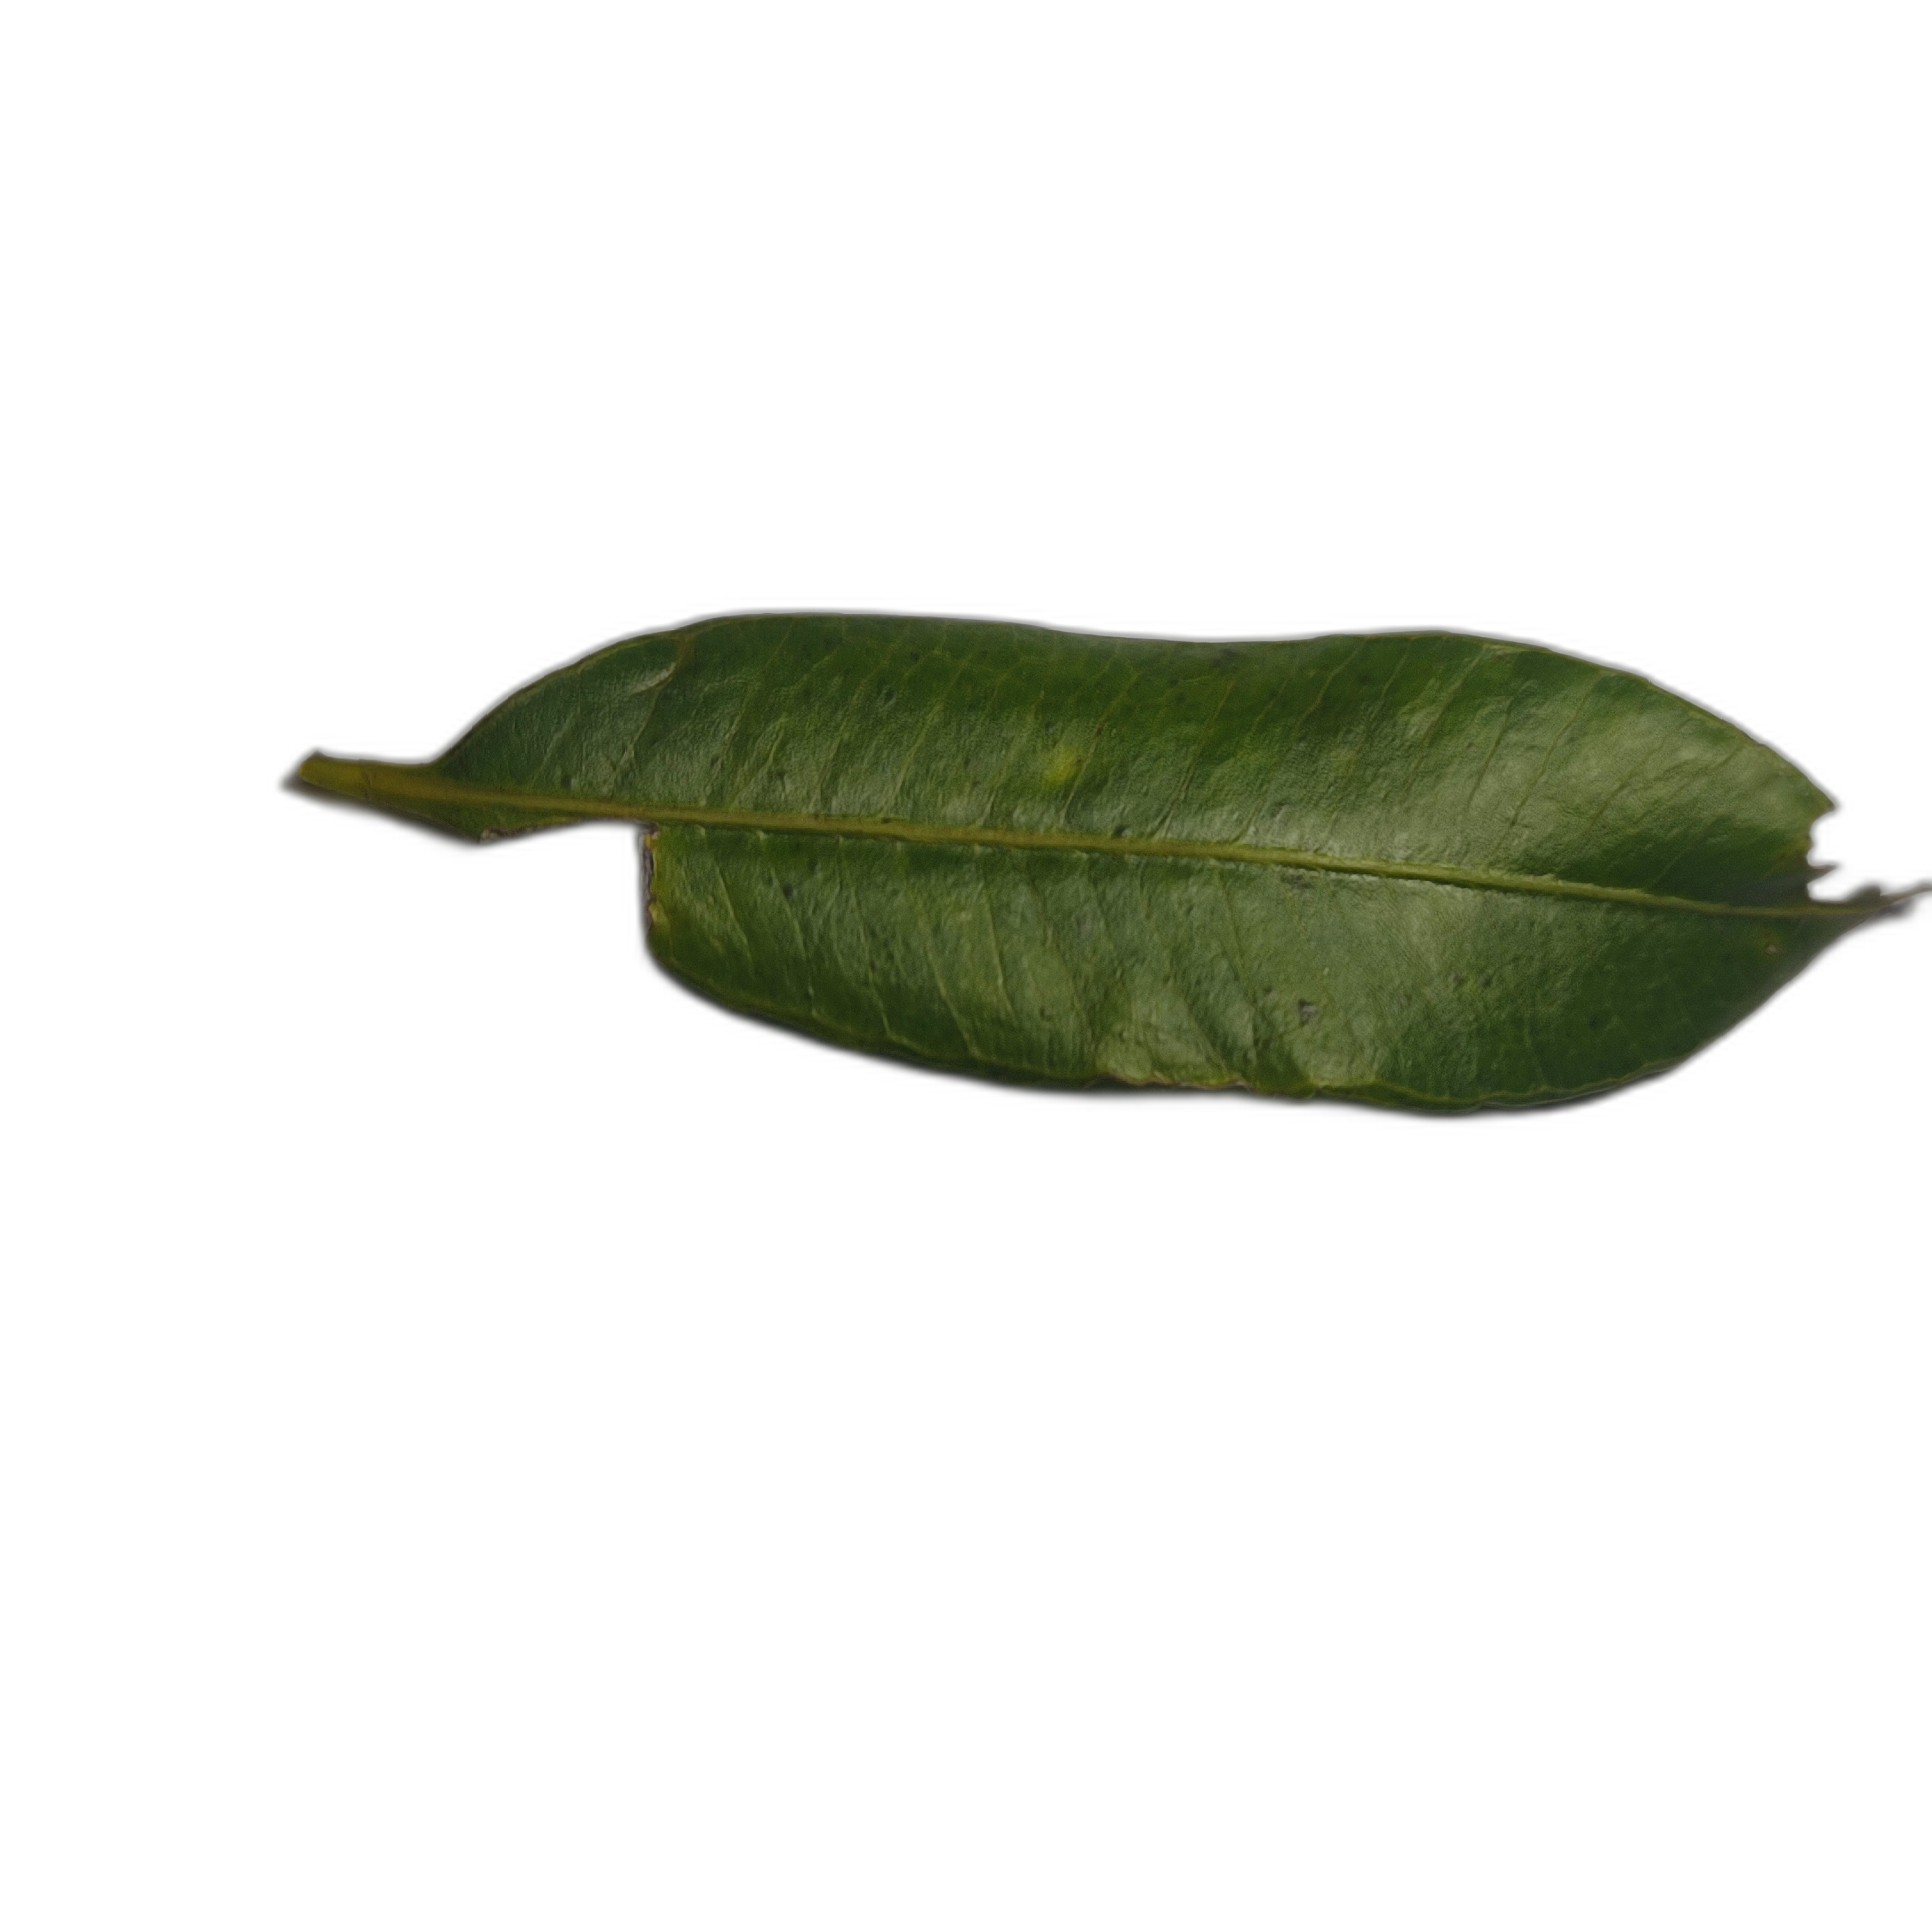
Label: healthy